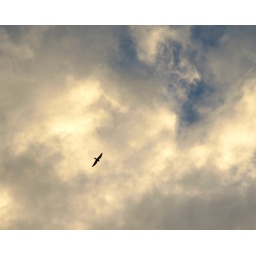
The clouds glowed with the morning sun in this one. The bird was lucky to be in the shot.